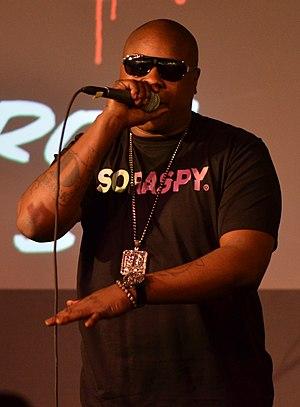
Jadakiss, de son vrai nom Jason T. Phillips, né le 27 mai 1975 à Yonkers, dans l'État de New York, est un rappeur américain. Il est membre du groupe de rap The LOX et de celui des Ruff Ryders. Il a d'ailleurs rejoint ce dernier à la suite de la dégradation de ses relations avec le label Bad Boy de Puff Daddy. Jadakiss a travaillé avec de grands rappeurs tels que The Notorious B.I.G., Puff Daddy et Jay-Z.